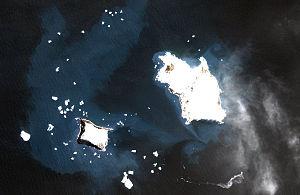
L'île Candlemas est une petite île inhabitée située dans l'archipel des îles Sandwich du Sud. Elle est distante de 4 km de l'île Vindication dont elle est séparée par le chenal Nelson.